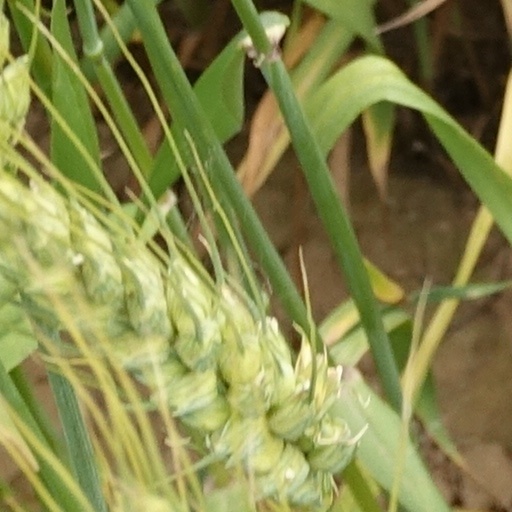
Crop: wheat